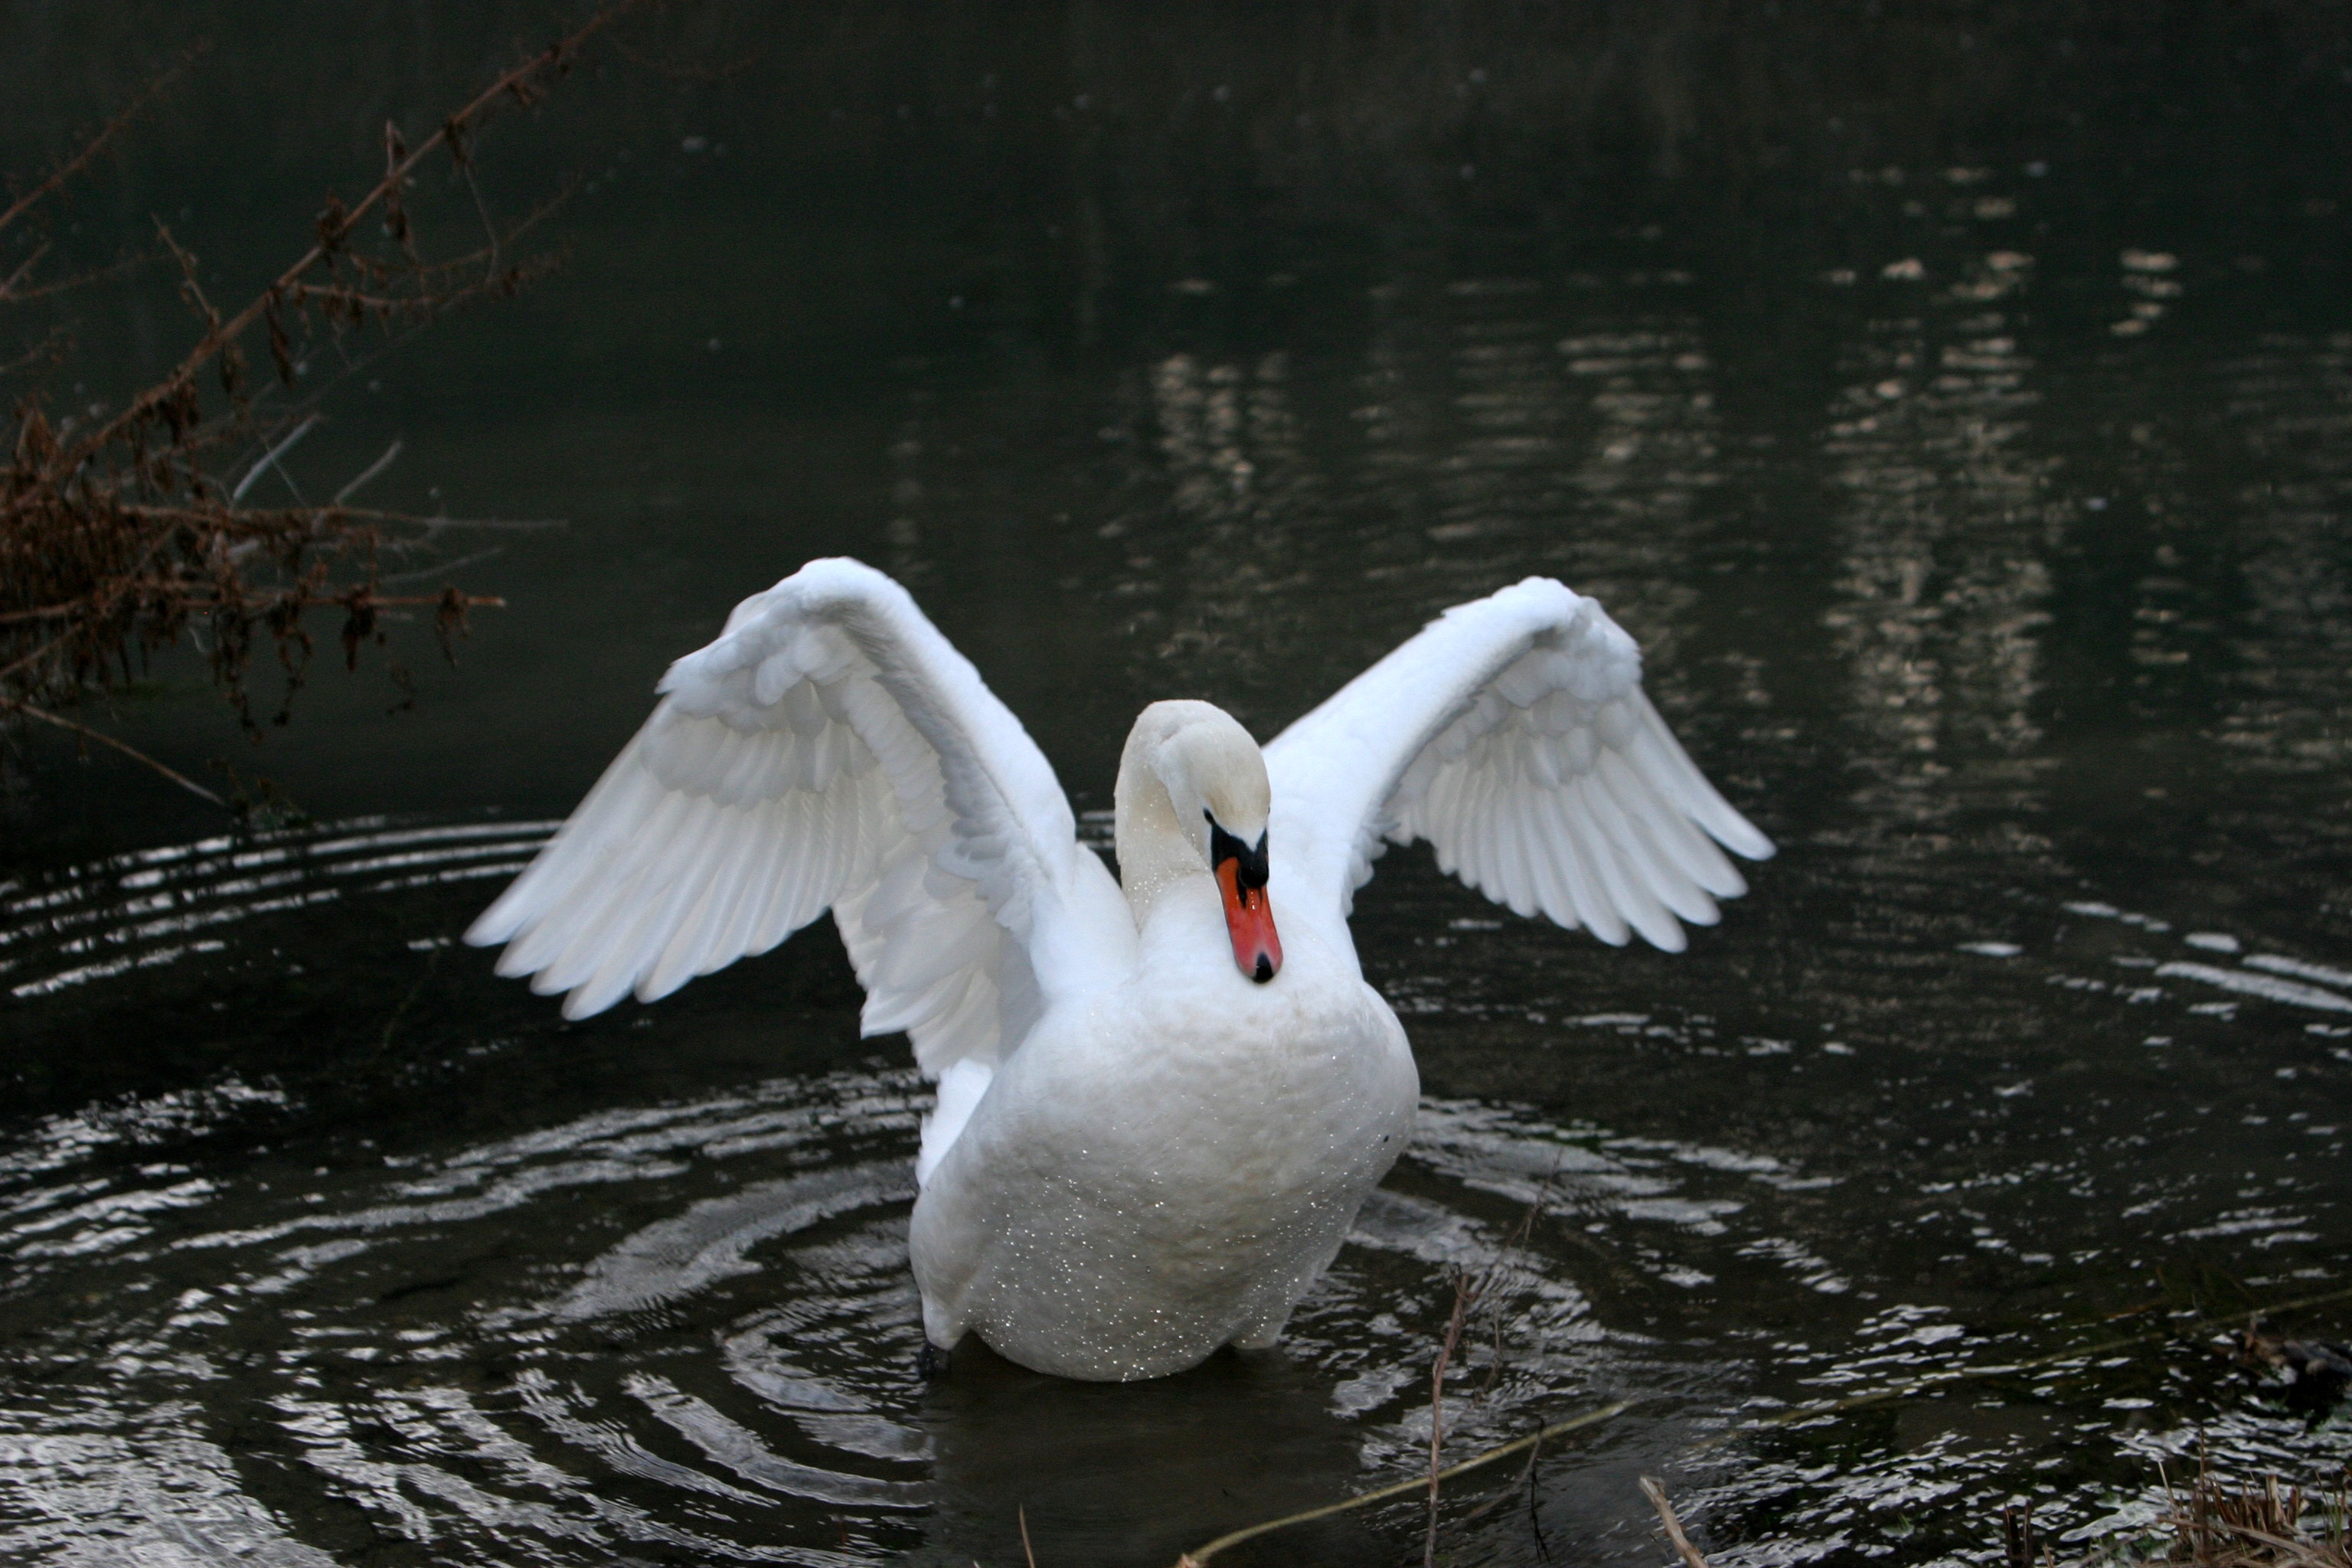
water, bird, wing, wildlife, reflection, beak, fauna, plumage, swan, vertebrate, waterfowl, water bird, altm hl, bayou, ducks geese and swans